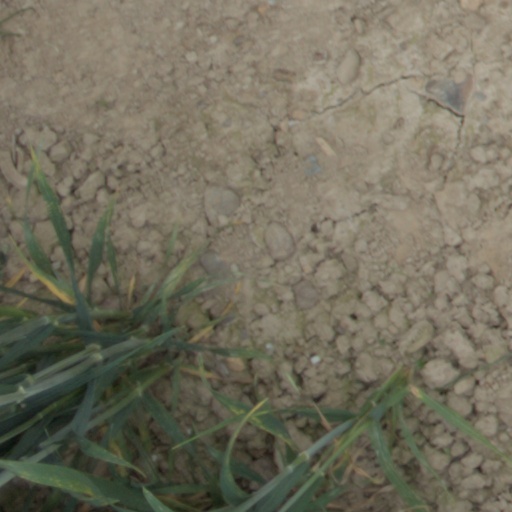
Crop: wheat